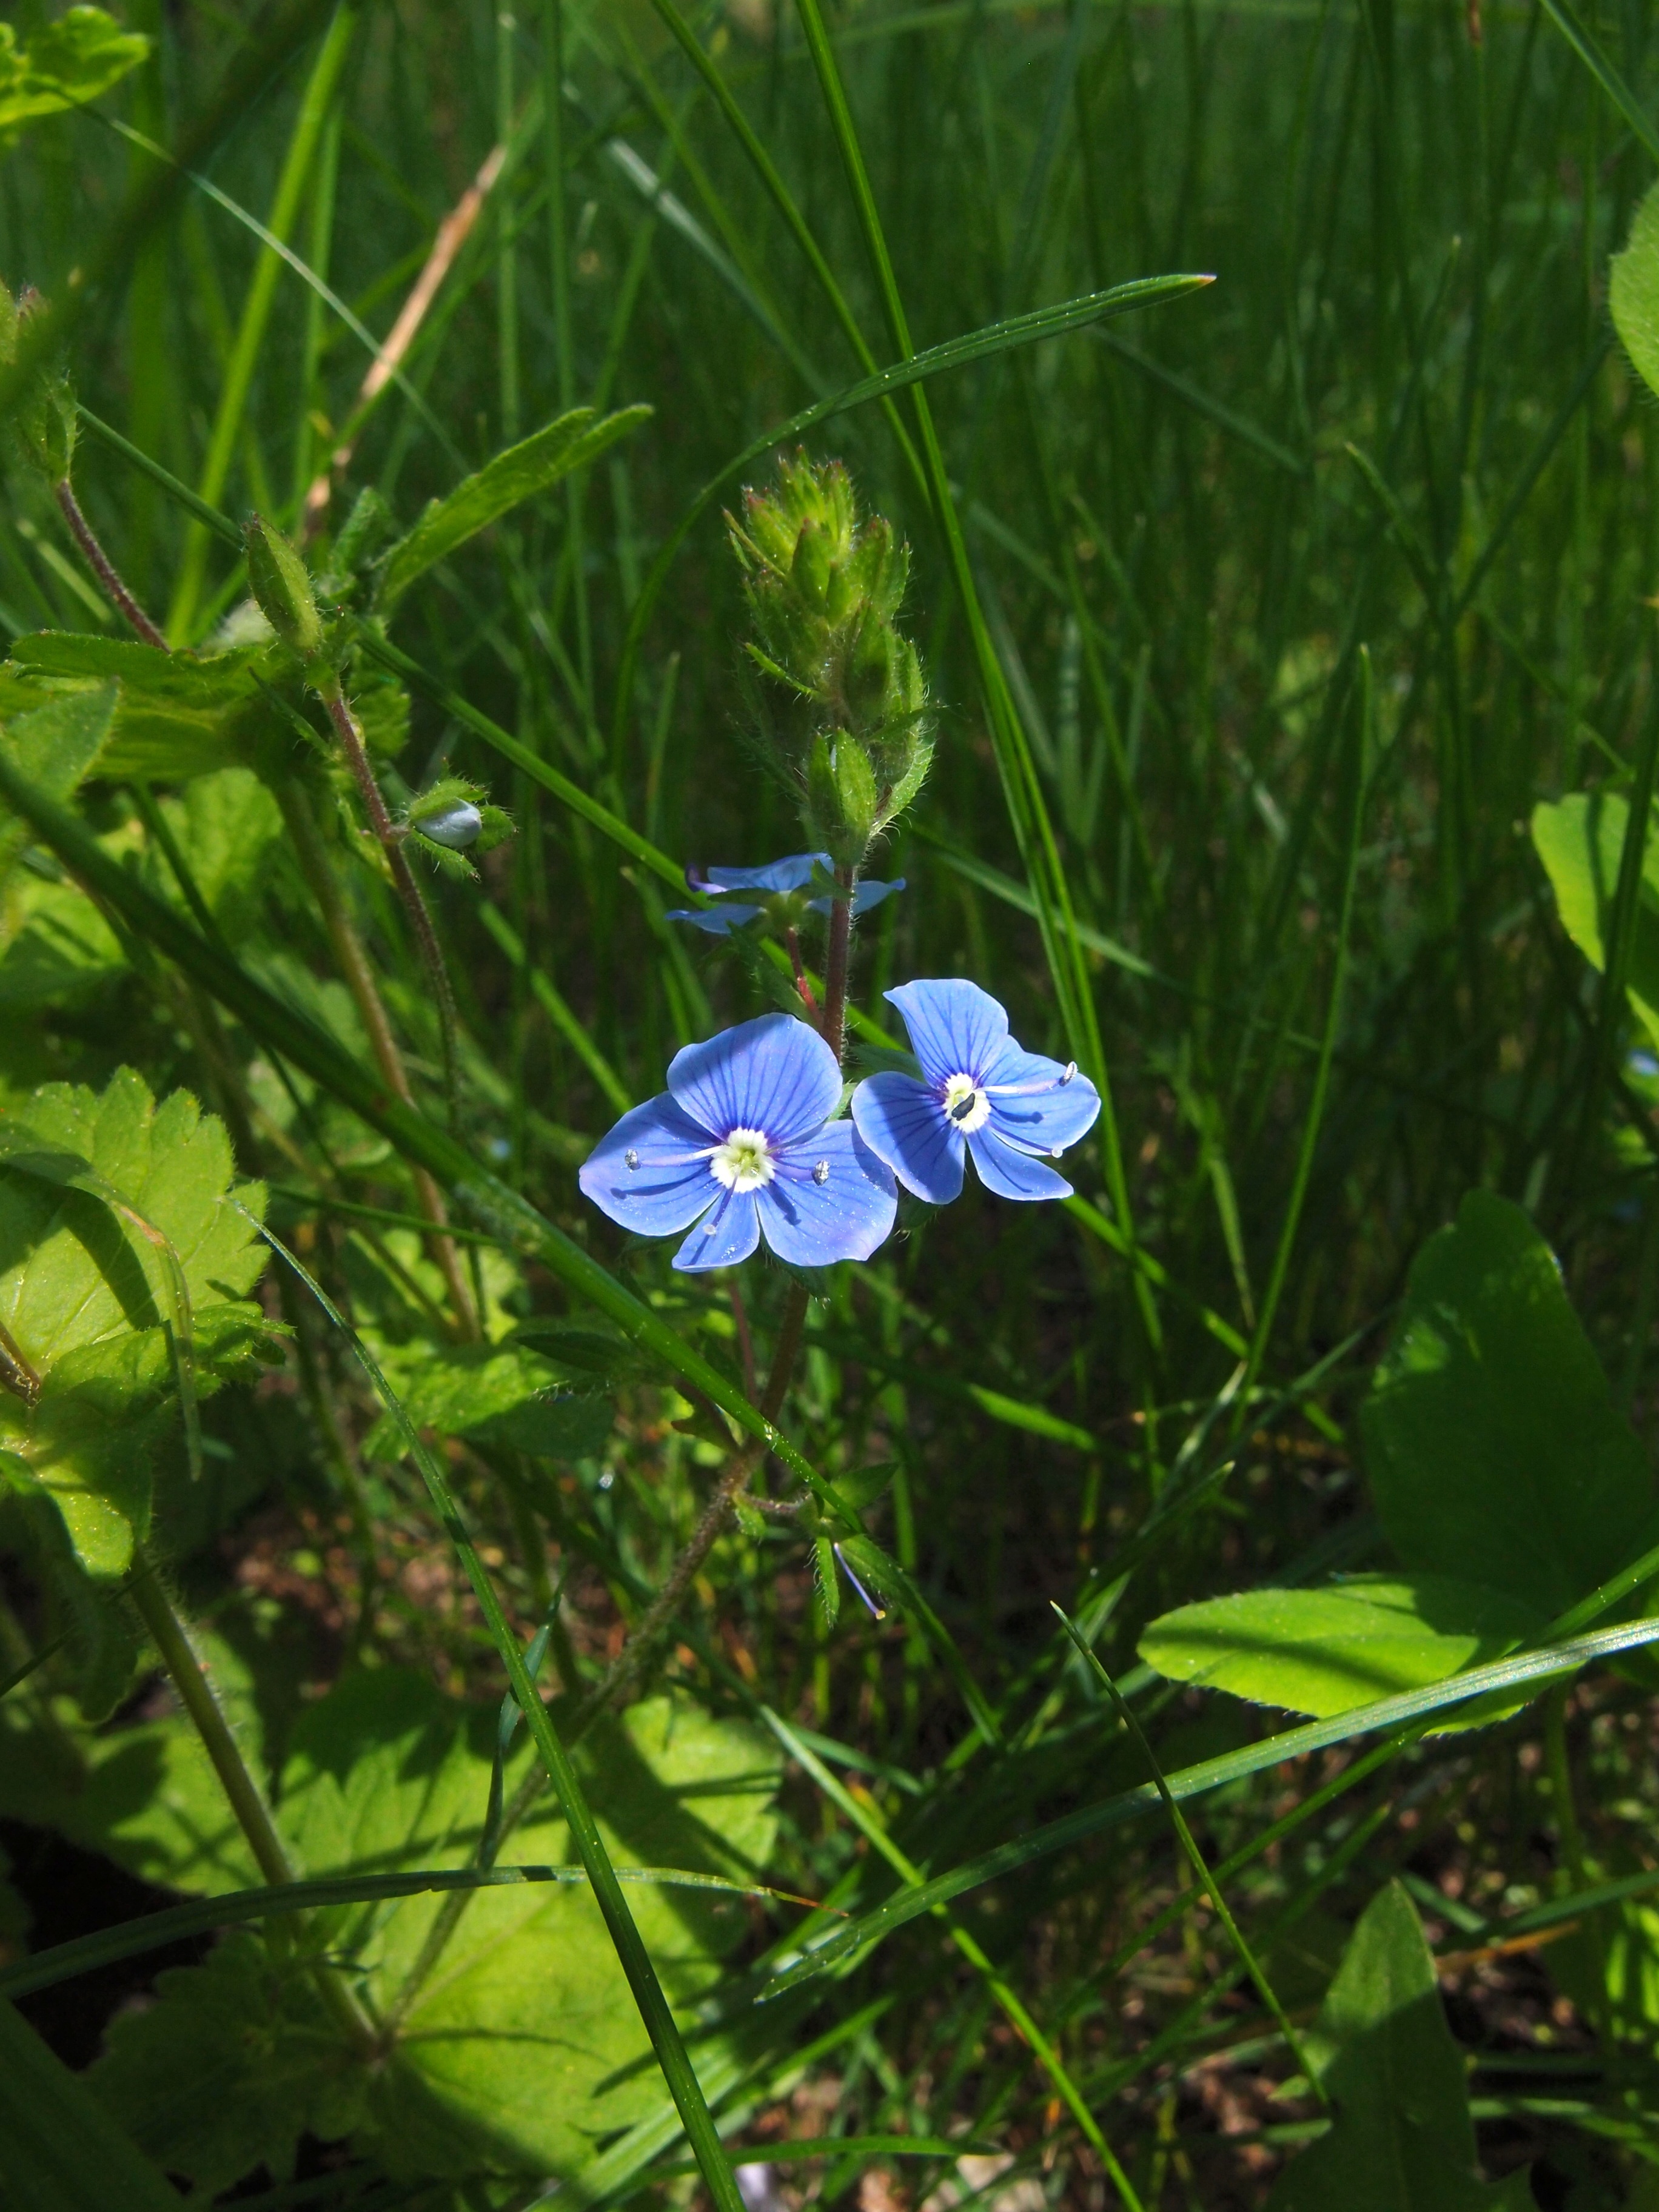
nature, grass, plant, lawn, meadow, flower, spring, green, macro, botany, blue, garden, closeup, flora, blue flower, wildflower, forget me not, may, green grass, greens, green leaves, flowering plant, me nots, grass in the spring, land plant, dayflower family